George Treweek

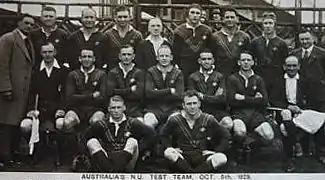
Kangaroos 1st Test 1929.

He made 7 Test appearances for the Australian national representative side. His test debut was against the touring Great Britain team in 1928. He was selected to go on the 1929–30 Kangaroo tour of Great Britain, playing in four tests and 22 games in all and scoring six tries. Curren is listed on the "Australian Players Register" as kangaroo No. 142. Treweek also played eighteen games for NSW.